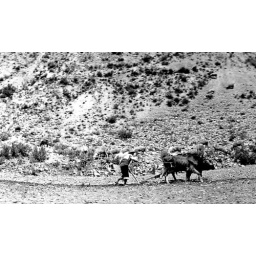
Closeup of farmer plowing his chacra (field) with wooden plow pulled by bulls near Yanaoca in Cusco region.